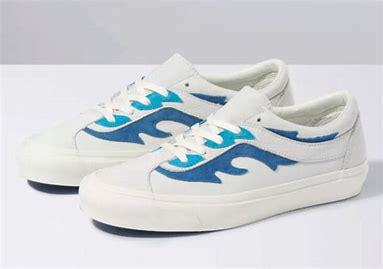
Brand: Vans
Model: Bold NI